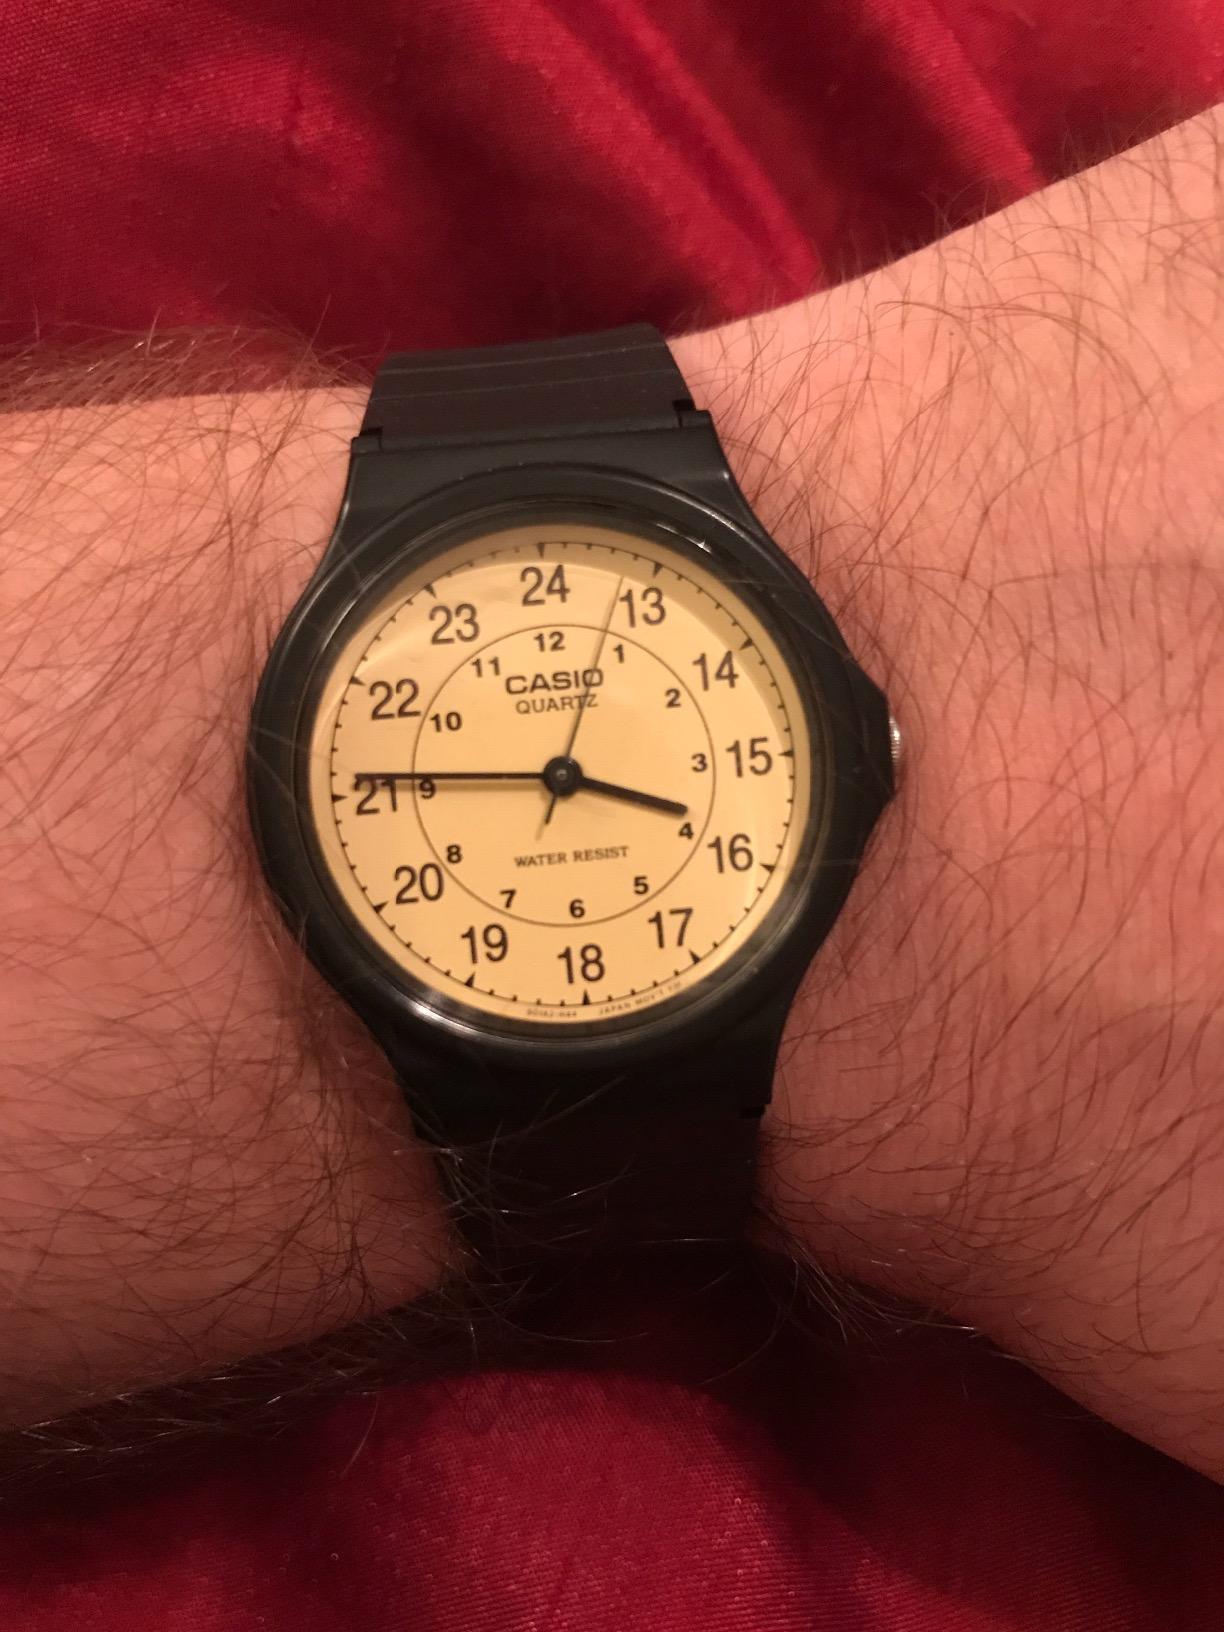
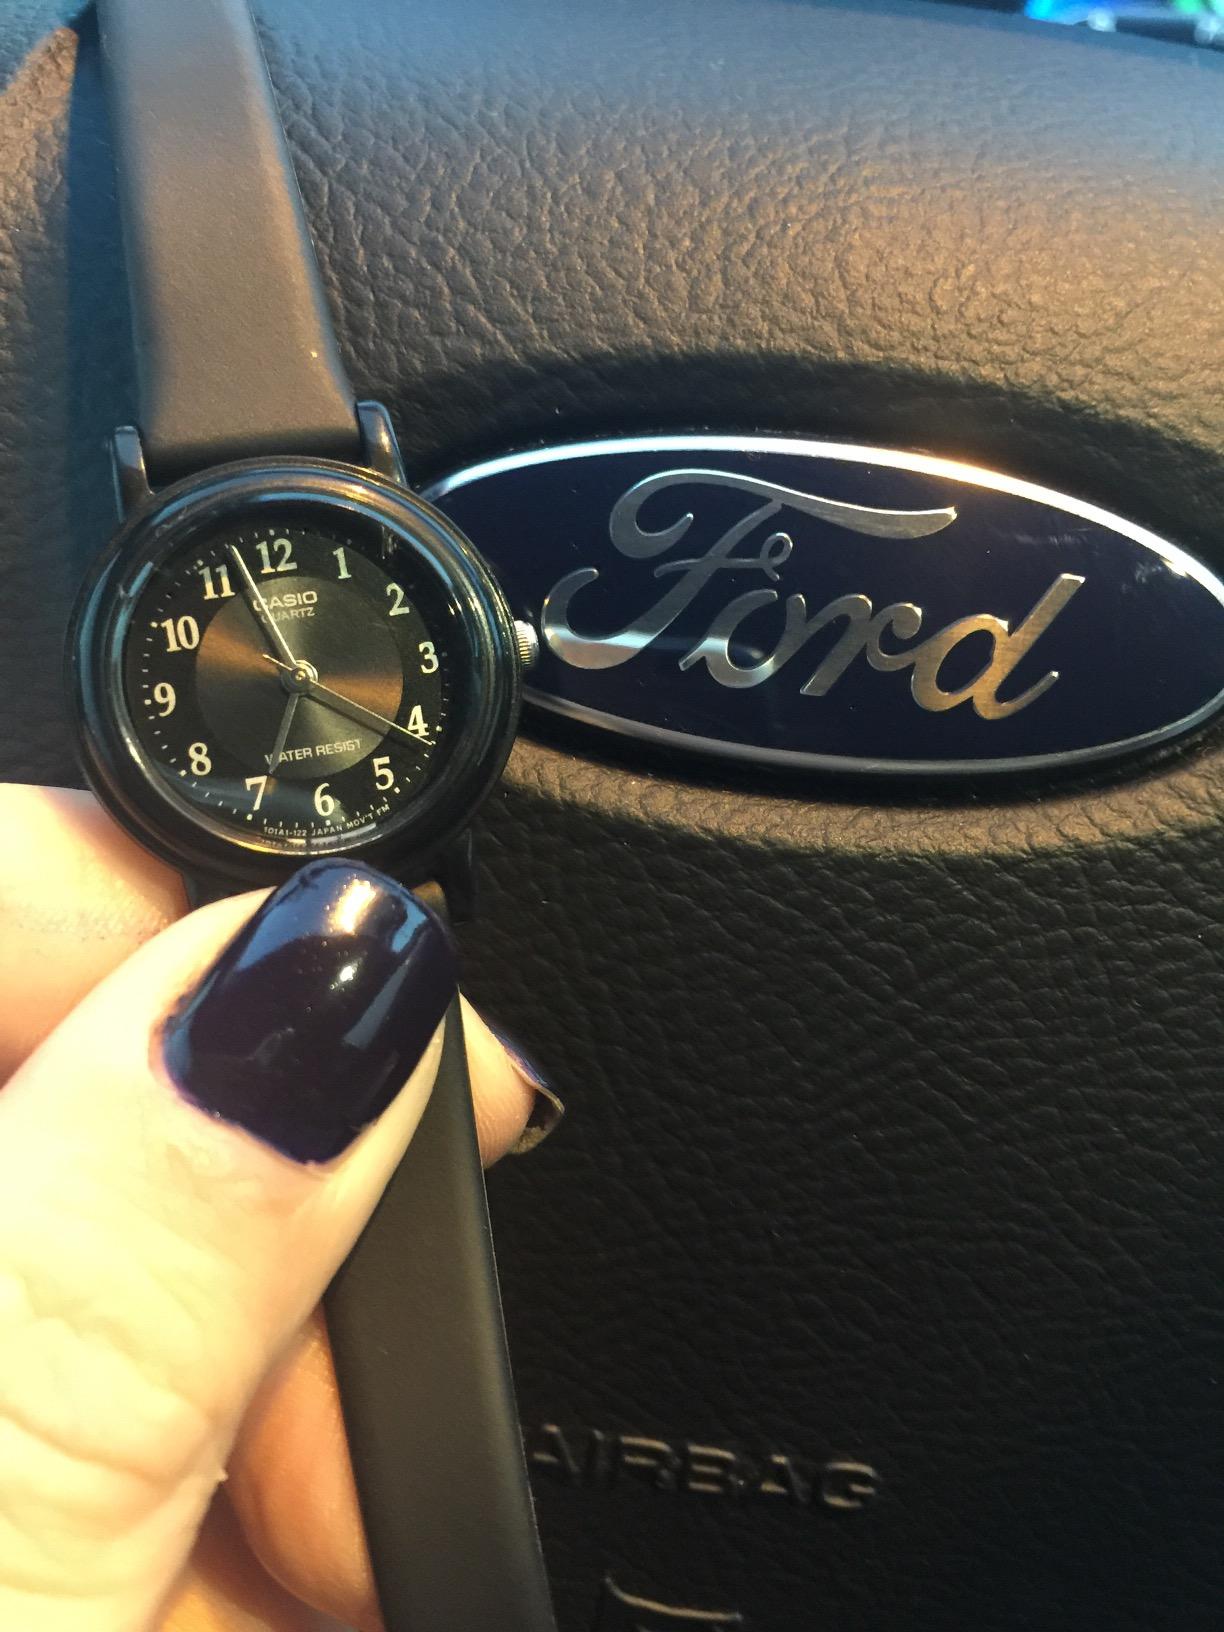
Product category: accessories_watch
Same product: no